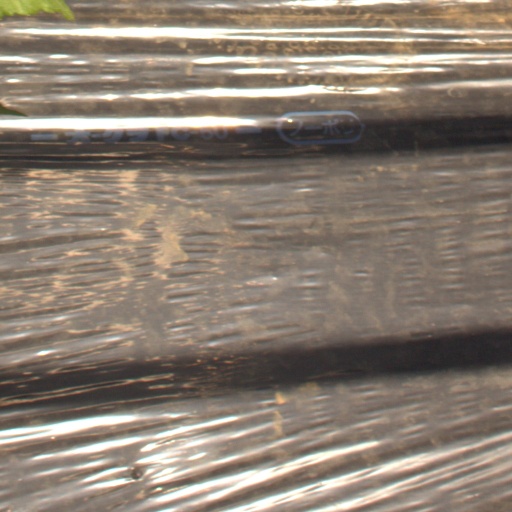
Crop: Jerusalem artichoke